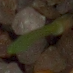
Label: common_wheat